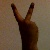
The image shows a hand gesture representing the number 2 in Indian Sign Language.